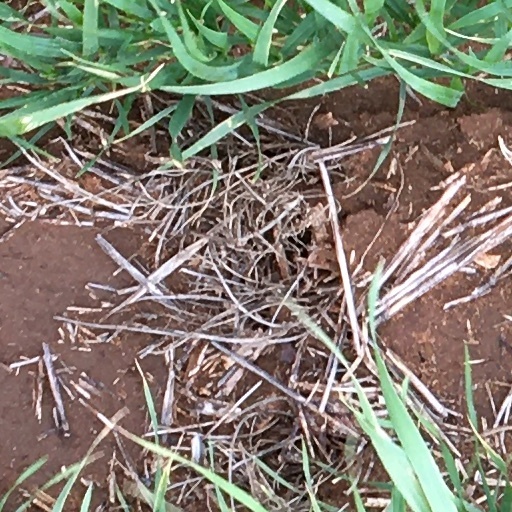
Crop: wheat